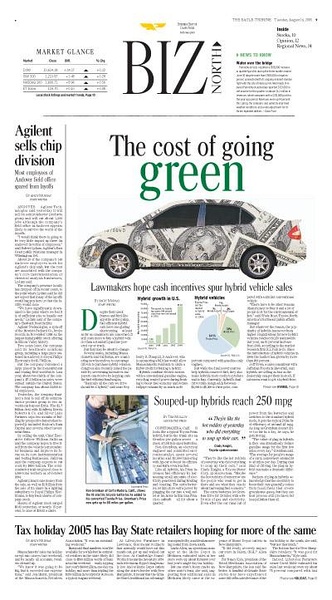
Label: paper